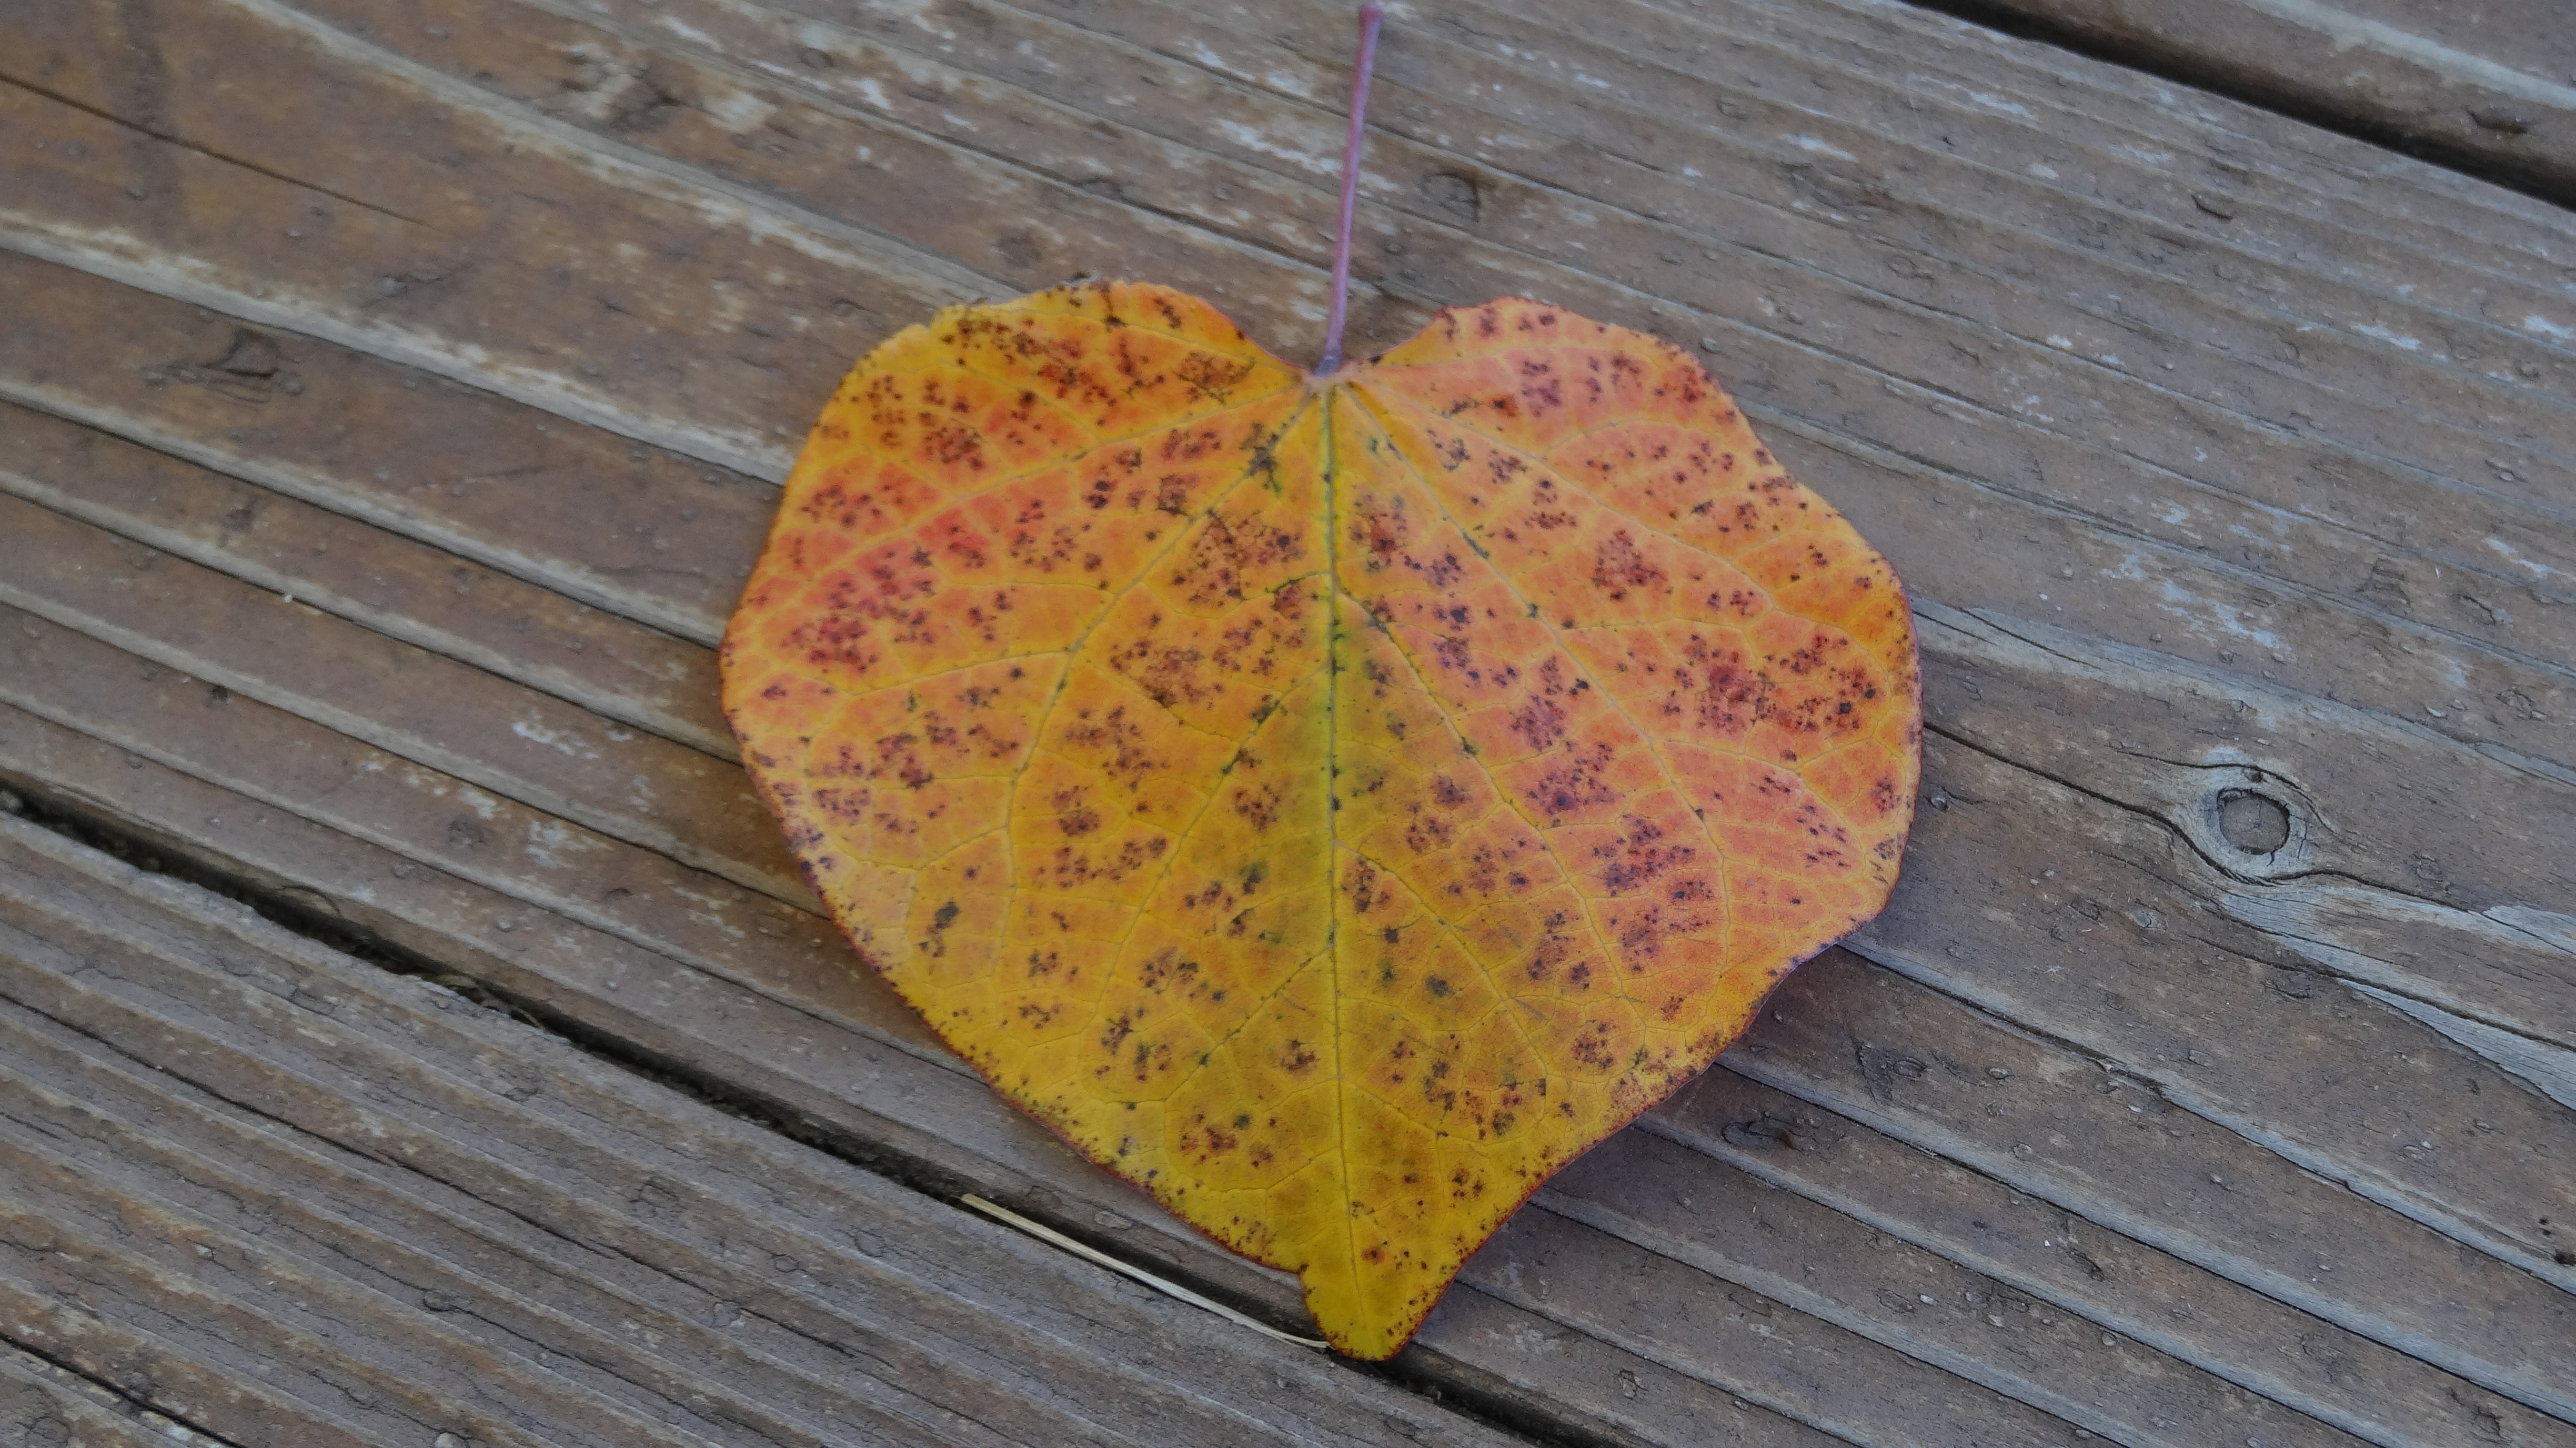
nature, plant, wood, leaf, fall, flower, petal, colourful, autumn, colorful, yellow, flora, season, maple leaf, surface, september, seasonal, fallen, organ, october, autumnal